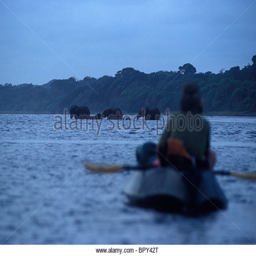
a kayaker watches elephants in a lagoon